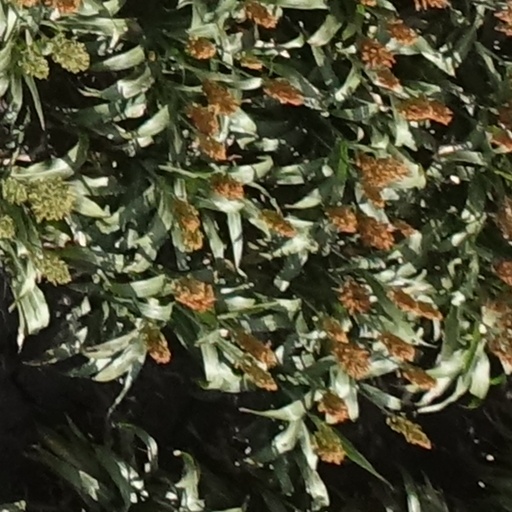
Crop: sorghum